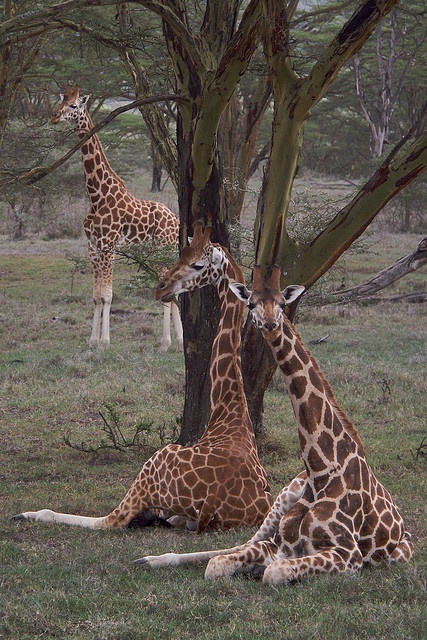
Three giraffe sitting and standing around a tree.
Two giraffes laying next to a tree and one giraffe standing at a distance.
A group of giraffes are laying down by a tree.
Two giraffes lounge next to a tall tree.
Three giraffes are lounging on a wooded plain.